Zern's Farmer's Market

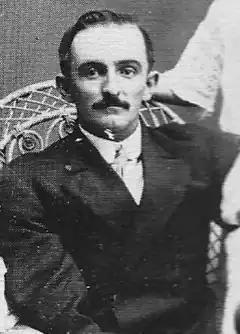
William K. Zern, c. 1910

William Zern (1883 - 1978) started Zern's, also known as "The Sale," in 1922. The small family farm auction was soon joined by neighbors and townsfolk and before long a Gilbertsville landmark was born. During the early days, livestock was auctioned in the large lower barn. The auction grew and pulled in numerous vendors of widely varying merchandise. In 1966, tragedy struck as fire broke out and turned Zern's into a pile of burnt remains. Within days there was a groundbreaking for the new building.